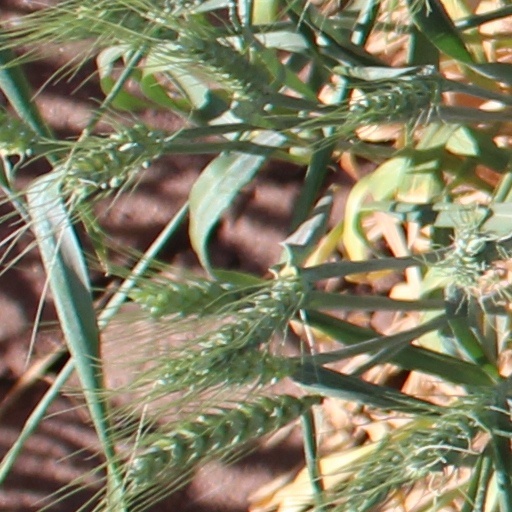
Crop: wheat